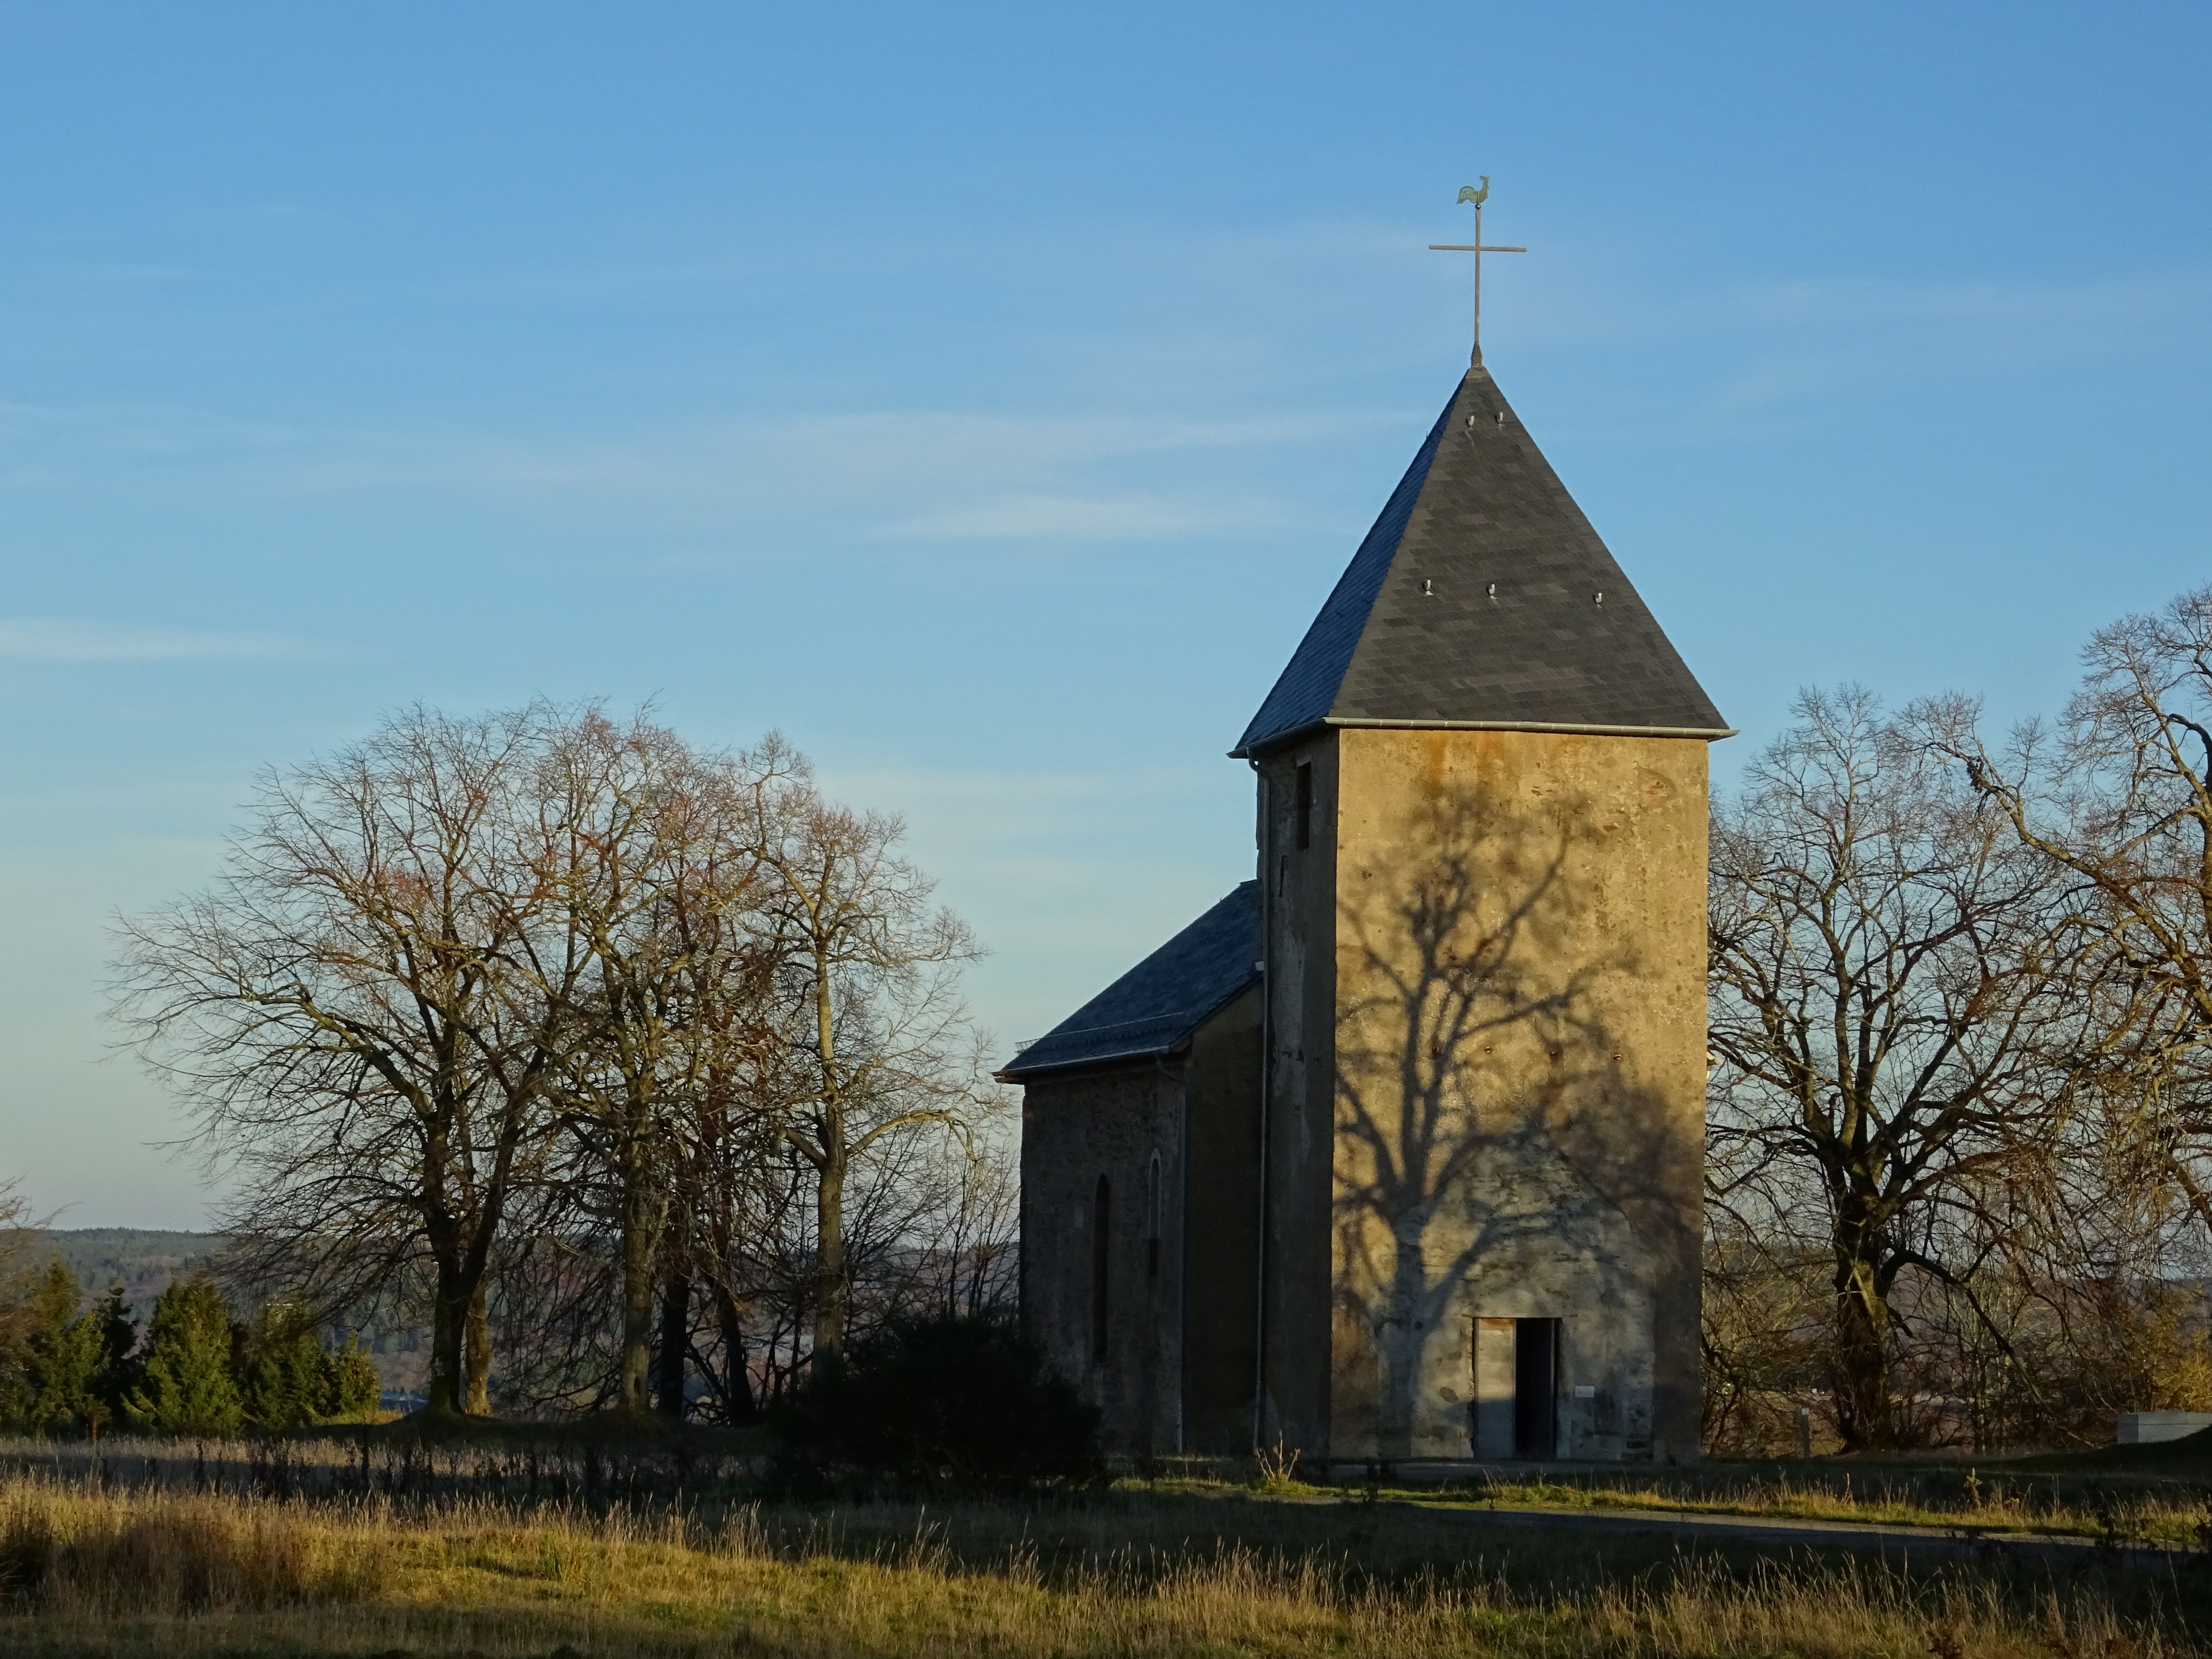
landscape, tree, winter, architecture, sky, window, building, old, wall, stone, tower, autumn, facade, blue, church, chapel, cross, christian, brick, door, goal, place of worship, vegetation, steeple, germany, silent, historically, rural area